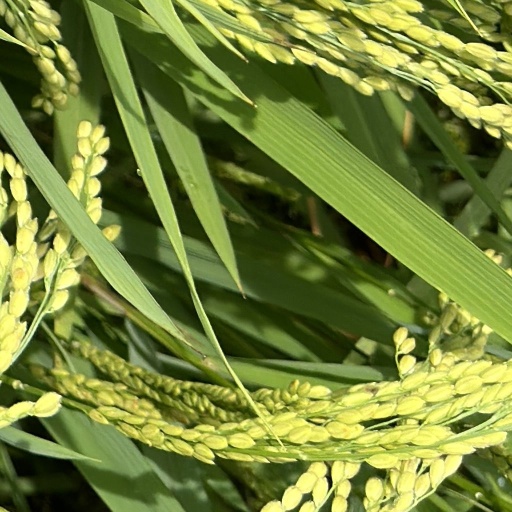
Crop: rice